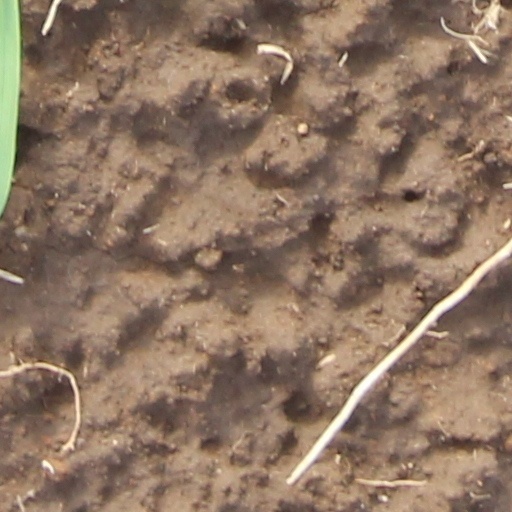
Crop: wheat